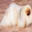
Label: dog